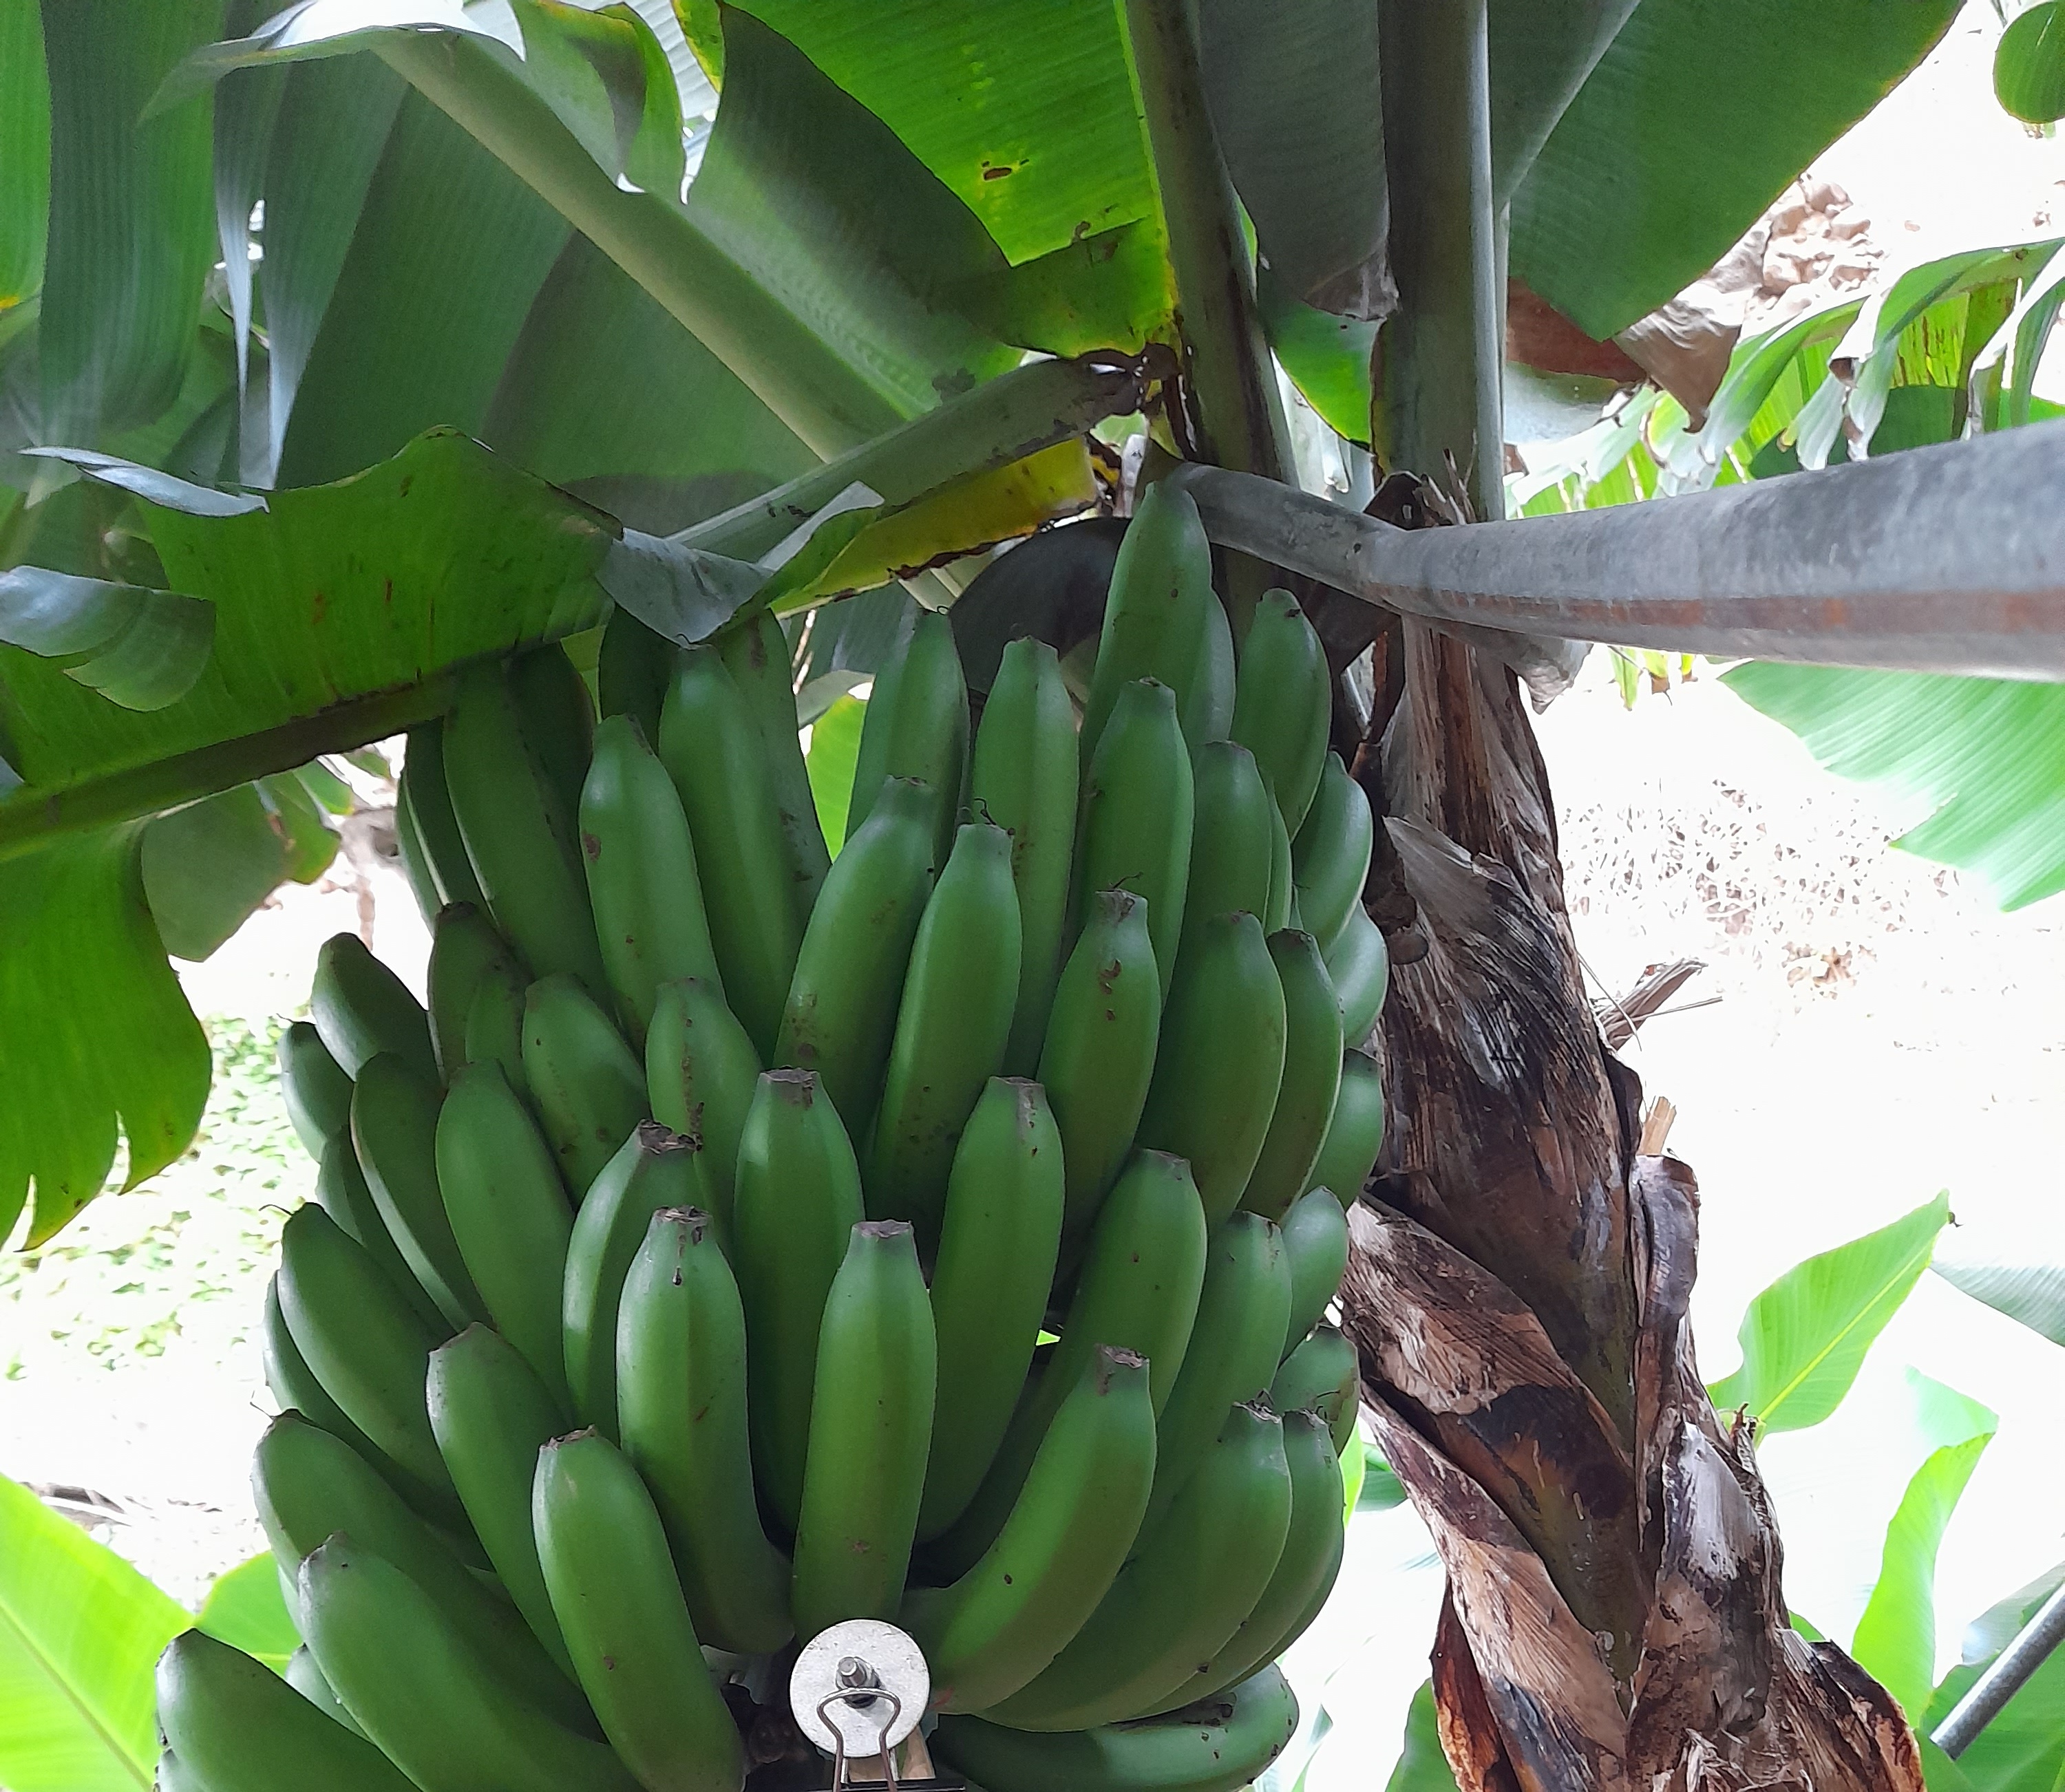
Label: Cut